Heckfield Place

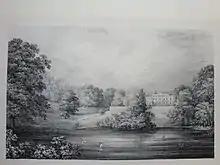
1830s engraving of the East Front over the Upper Lake from "Hampshire Vol II," by Robert Mudie (Winchester, 1838)

The younger Charles Shaw Lefevre inherited from his father and entered Parliament as the (Whig) Member for Downton, Isle of Wight, in 1830. After the Reform of Parliament, he became the MP for North Hampshire to which he was returned unopposed from 1832 until his retirement in 1857. He showed an interest mainly in agricultural affairs, particularly the heated topic of corn prices, and he chaired a Commission on Agricultural Depression 1835–36.